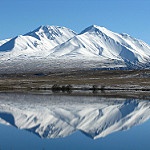
Scene: Outdoor